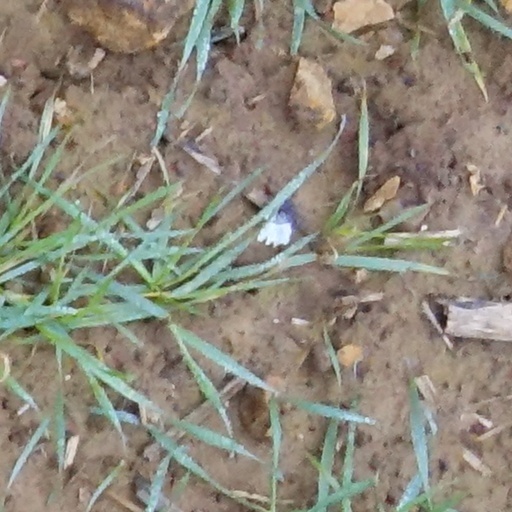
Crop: wheat